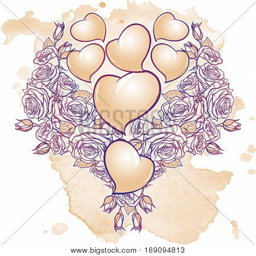
roses and heraldic charge arranged in a heart shaped pattern .